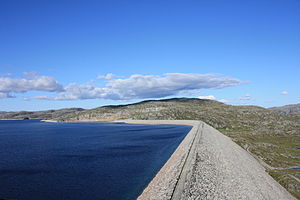
Blåsjø
Blåsjø er den niendestørste sø i Norge. Den er kunstig og er dannet ved at opdæmme en række mindre søer. Søen ligger i kommunerne Bykle i Agder samt Hjelmeland og Suldal i Rogaland fylker.